Otis Lawry

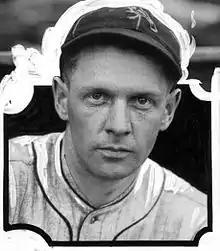

Otis Carroll Lawry (November 1, 1893 – October 23, 1965) was an American professional baseball infielder with the Philadelphia Athletics of Major League Baseball. Nicknamed "Rabbit, he played in MLB during World War I from 1916 to 1917. Lawry was born in Fairfield, Maine, and died in China, Maine. He is buried in Maplewood Cemetery in Fairfield. Lawry attended the University of Maine, where he played college baseball for the Black Bears from 1914 to 1916.